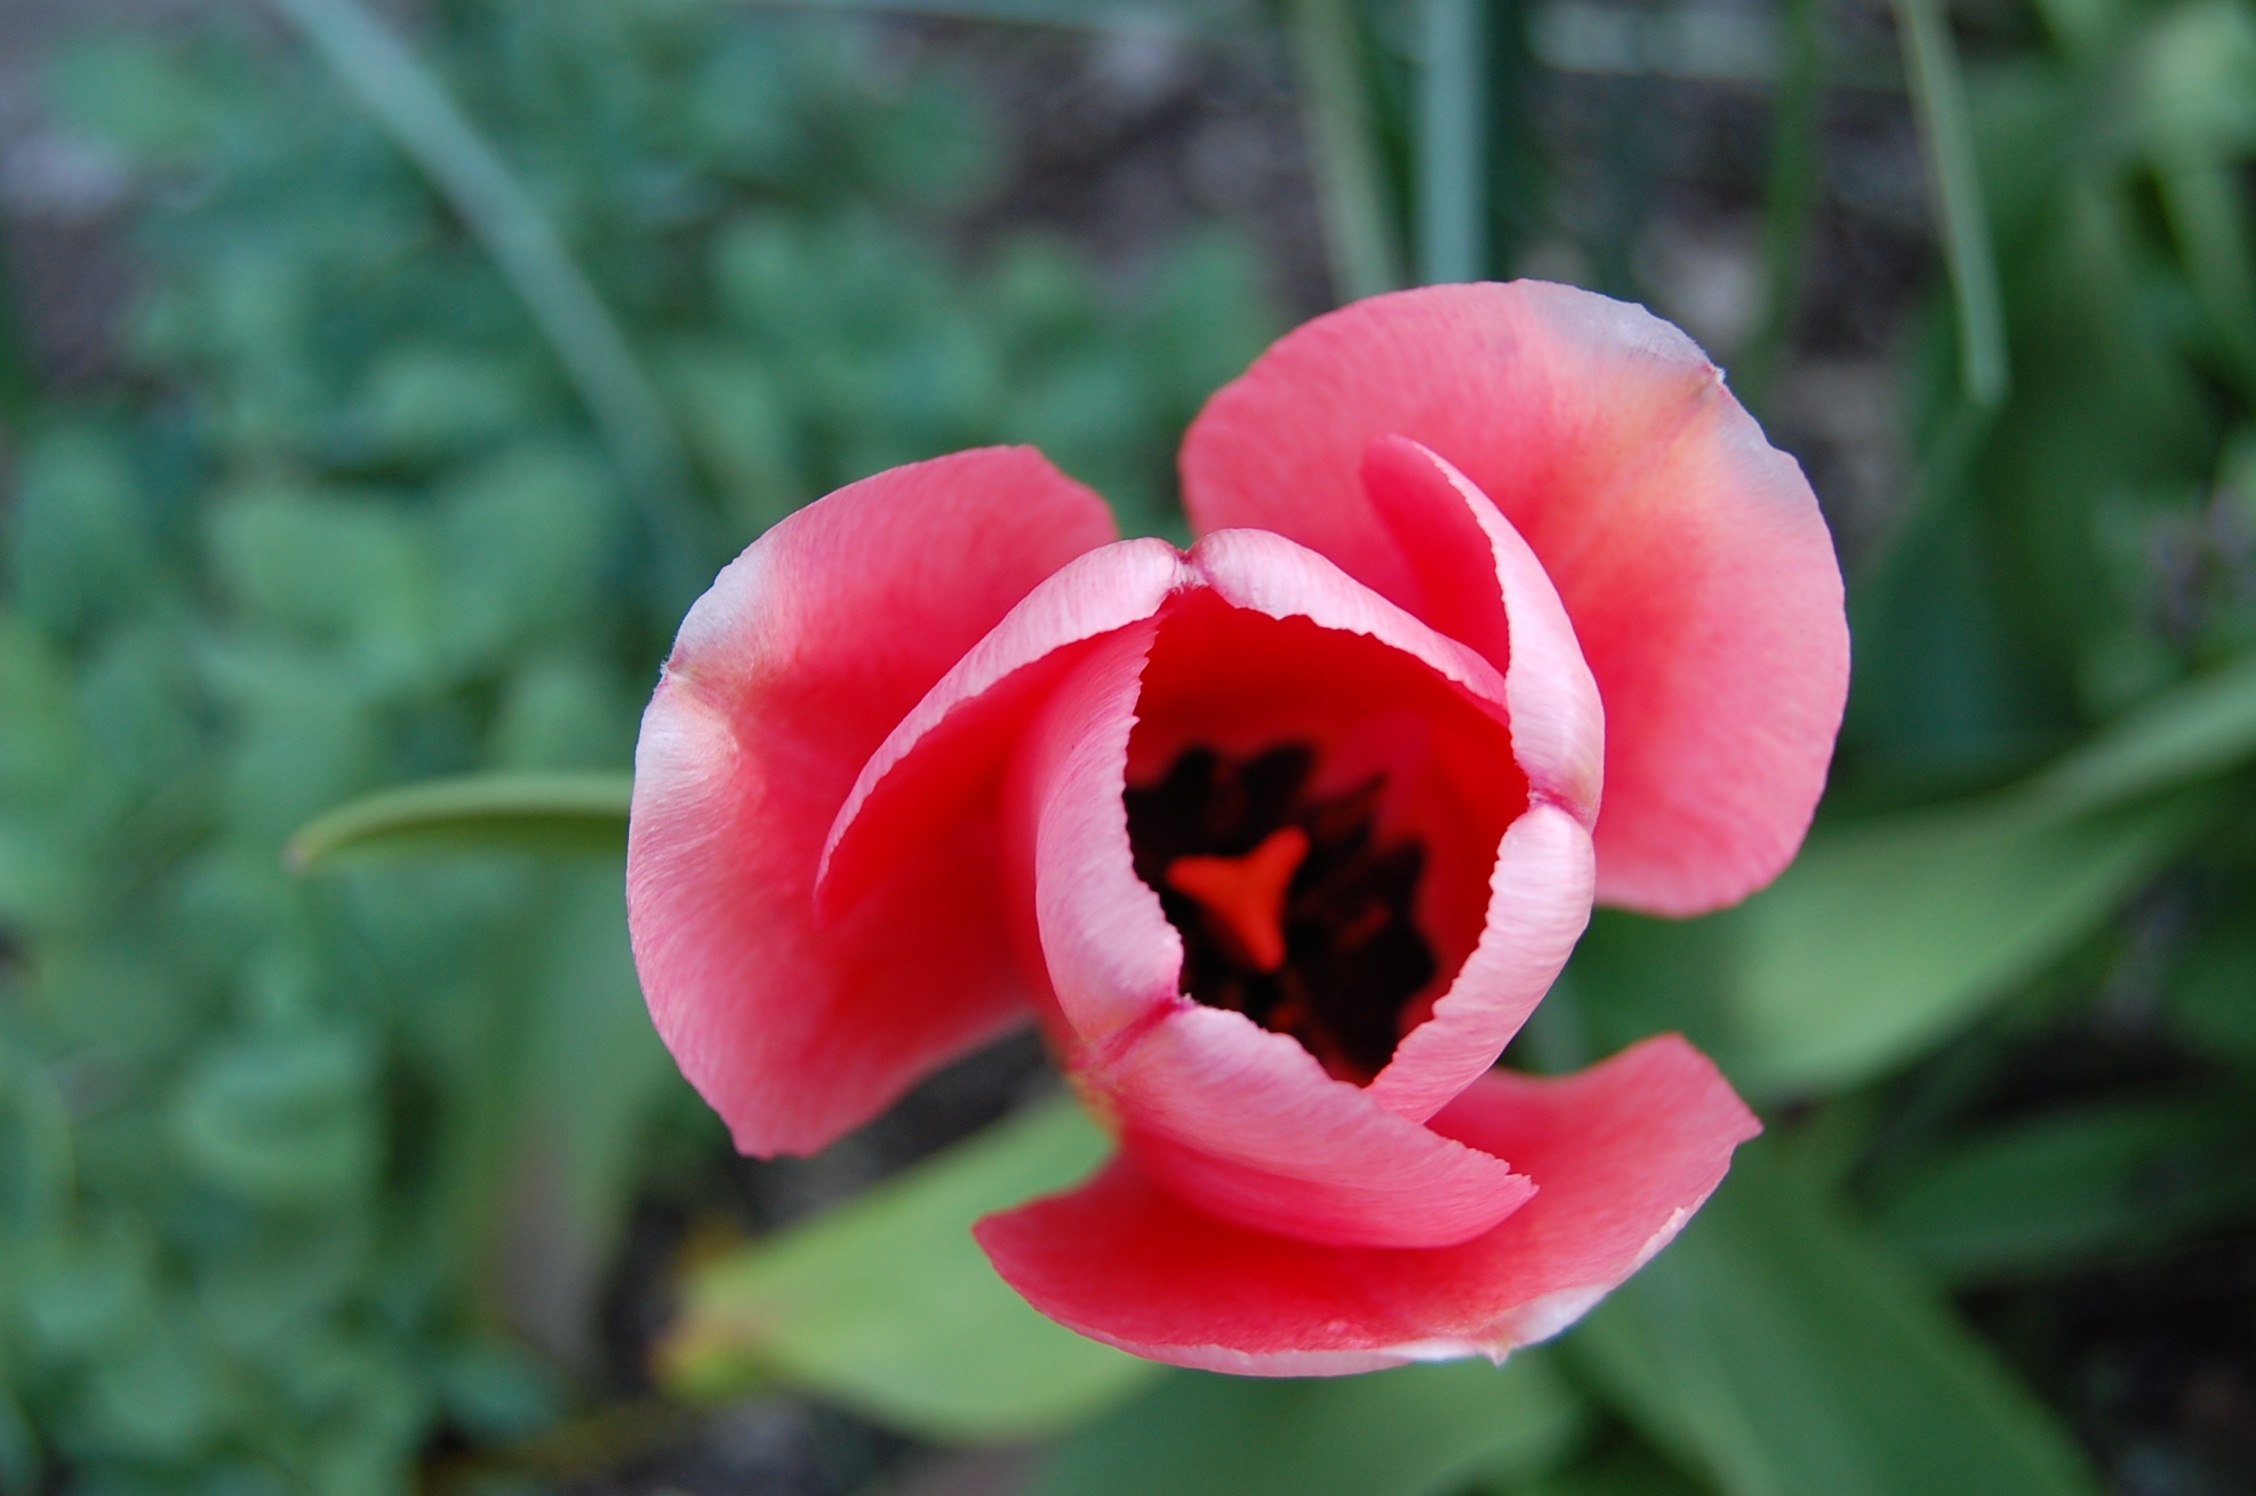
plant, flower, petal, tulip, red, botany, pink, flora, flowers, macro photography, flowering plant, landskrona, land plant